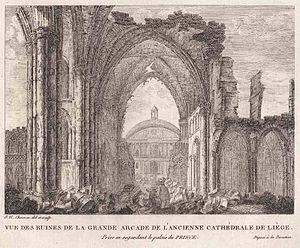
Liège, aussi surnommée « La Cité ardente », est une ville francophone de l'est de la Belgique. Elle est le chef-lieu de la province de Liège et la capitale économique de la Wallonie. De 972 à 1795, elle fut la capitale de la Principauté de Liège. Du VIIIᵉ au XVIᵉ siècle, elle fut le siège du vaste évêché de Liège, héritier de la Civitas Tungrorum.
La révolution liégeoise est la période qui va de 1789 à 1795, et qui entraîne la disparition de la principauté de Liège après huit siècles d'existence.
L'histoire de la Belgique est traditionnellement divisée en deux grandes parties. D'une part, celle des territoires qui formeront, après 1830, le territoire de la Belgique proprement dite. D'autre part, la Belgique d'après 1830, date de son indépendance politique et territoriale.